Carl Clowes

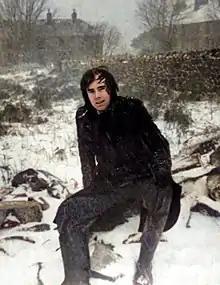

Carl Iwan Clowes OBE (11 December 1943 – 4 December 2021) was a Welsh medical practitioner. In 1978 he founded the "Nant Gwrtheyrn Trust" in order to buy the village of Nant Gwrtheyrn, to restore and regenerate it and to set up a Welsh language centre.